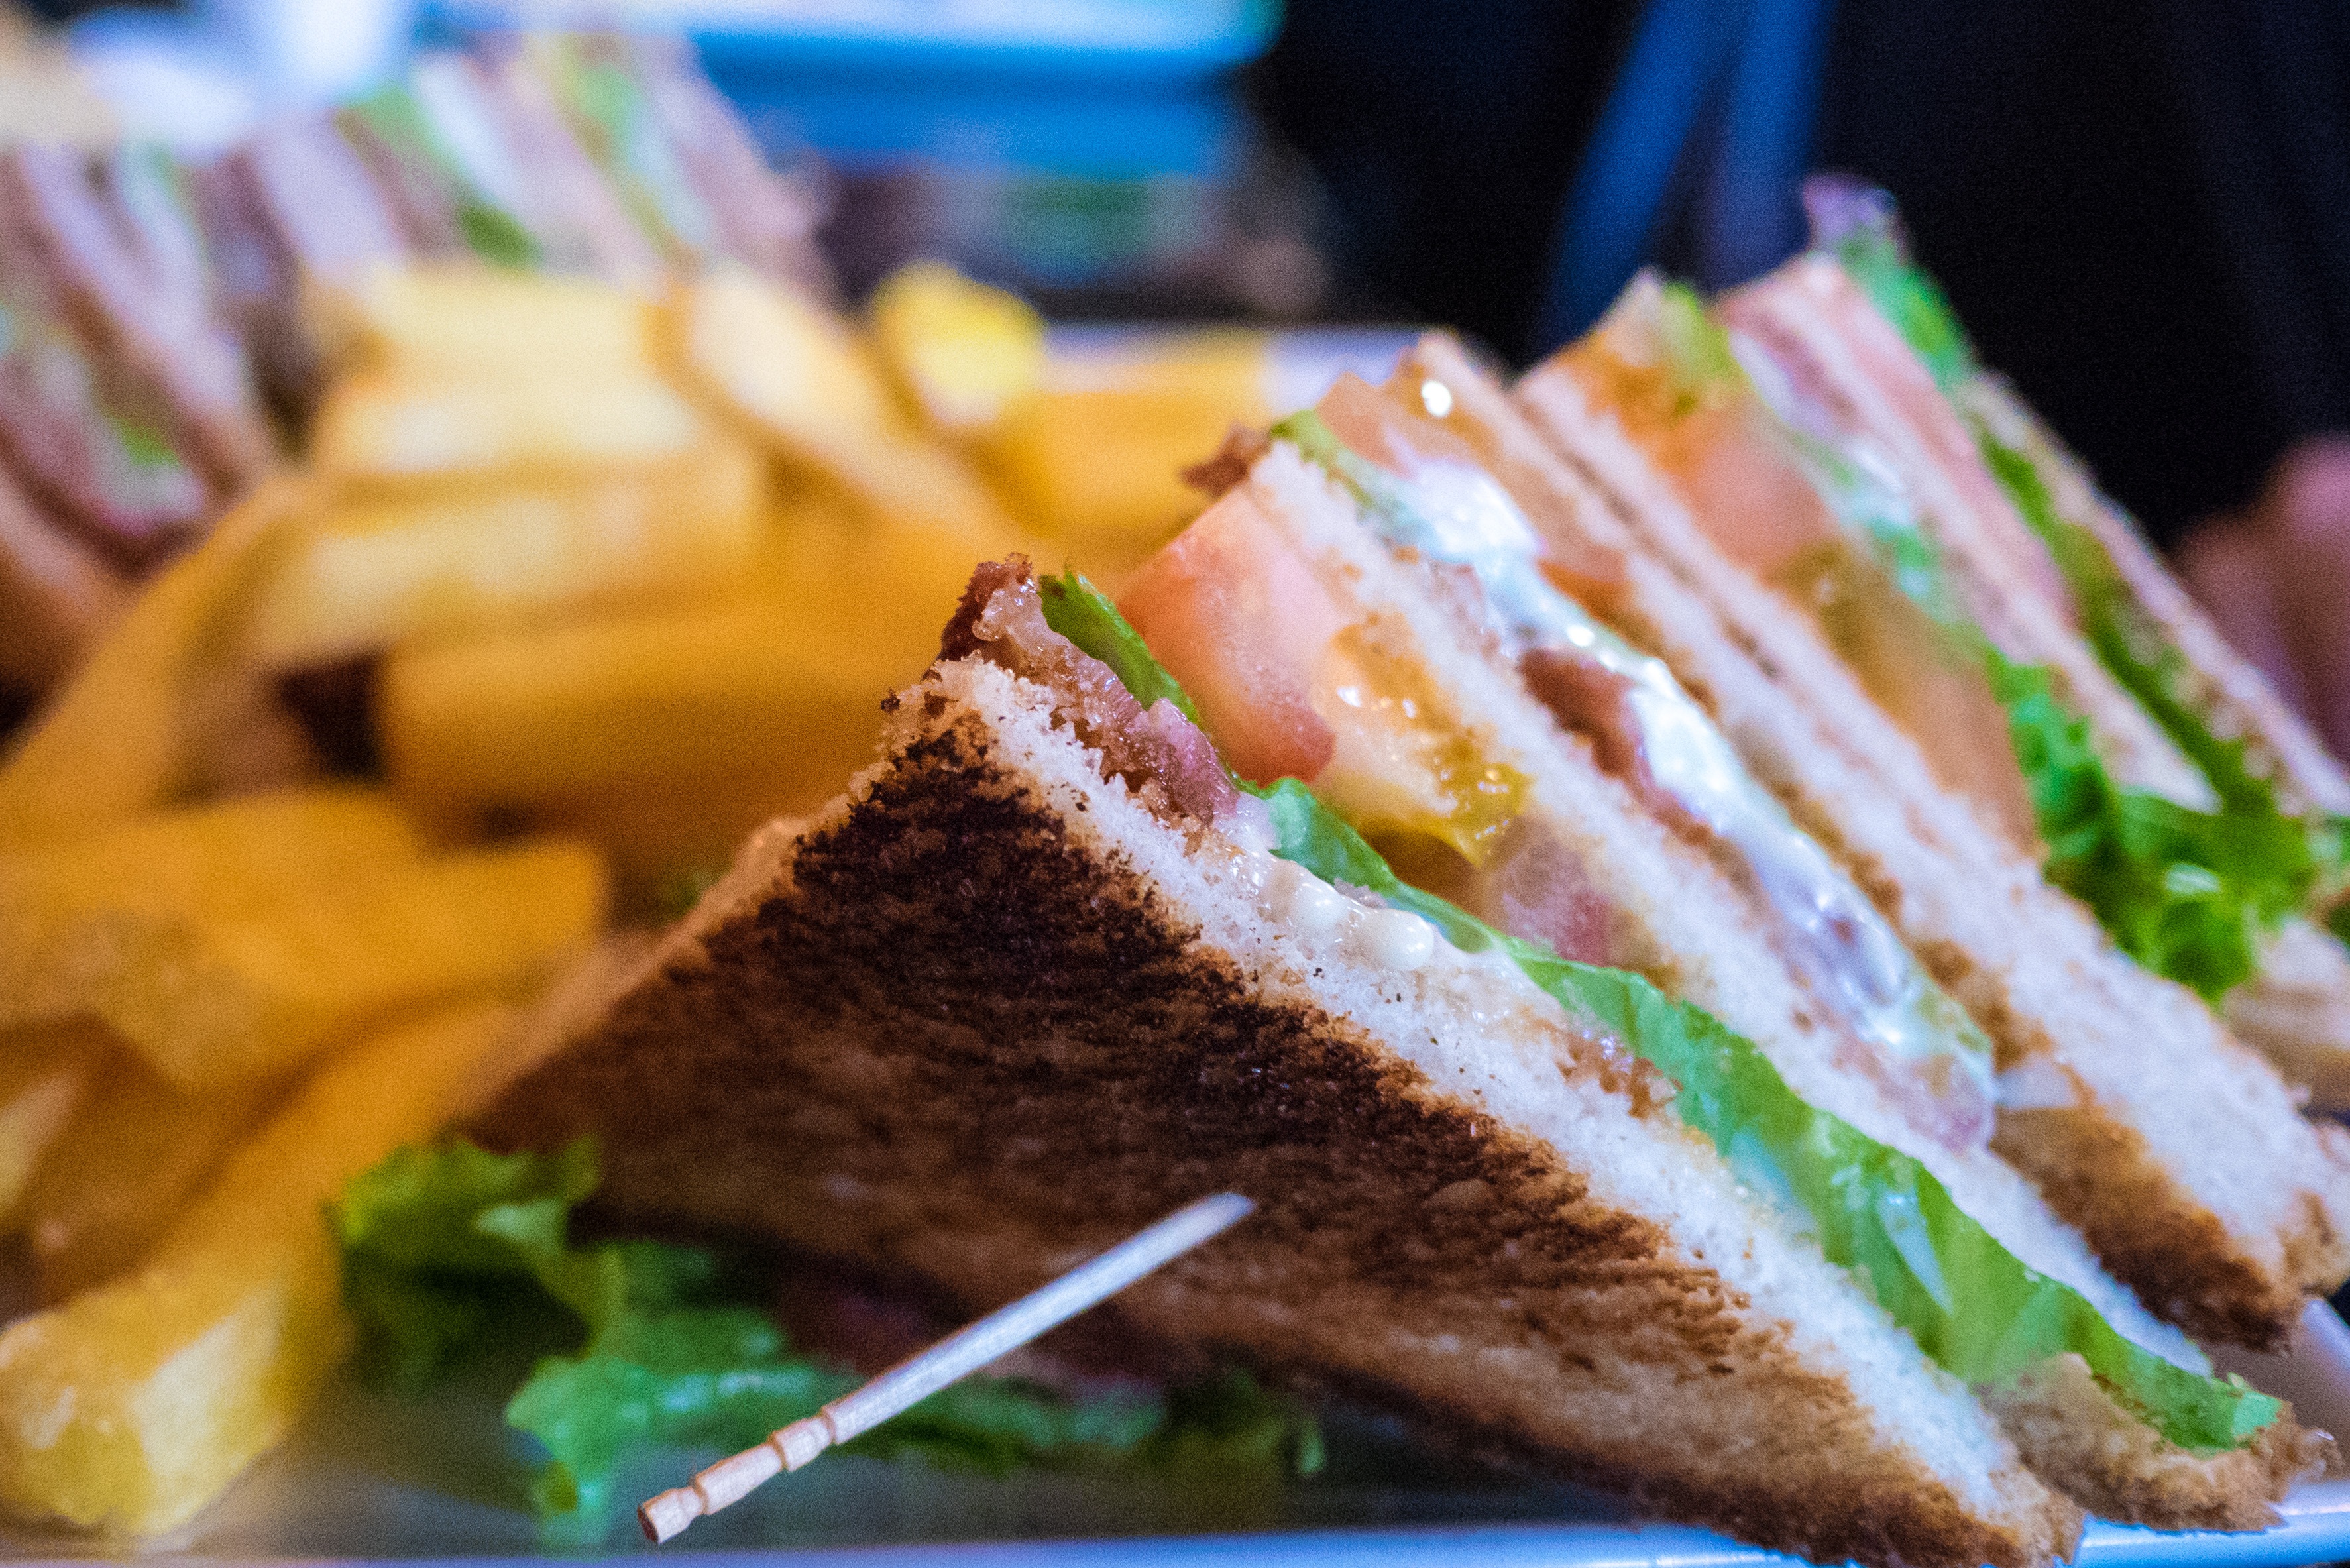
dish, meal, food, breakfast, lunch, cuisine, sandwich, fries, foodie, club sandwich